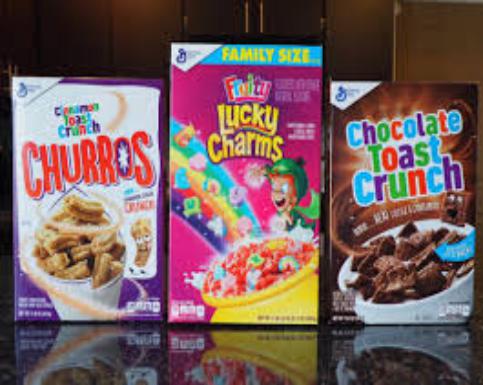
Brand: Chocolate Toast Crunch
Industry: Food